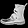
Label: Ankle boot